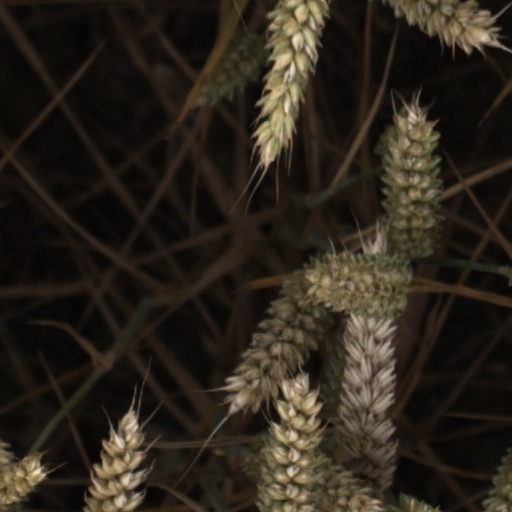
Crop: wheat